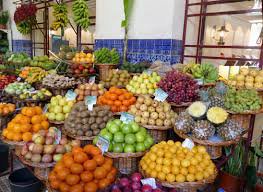
Label: Orange